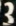
Number: 3